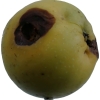
Label: Apple 13